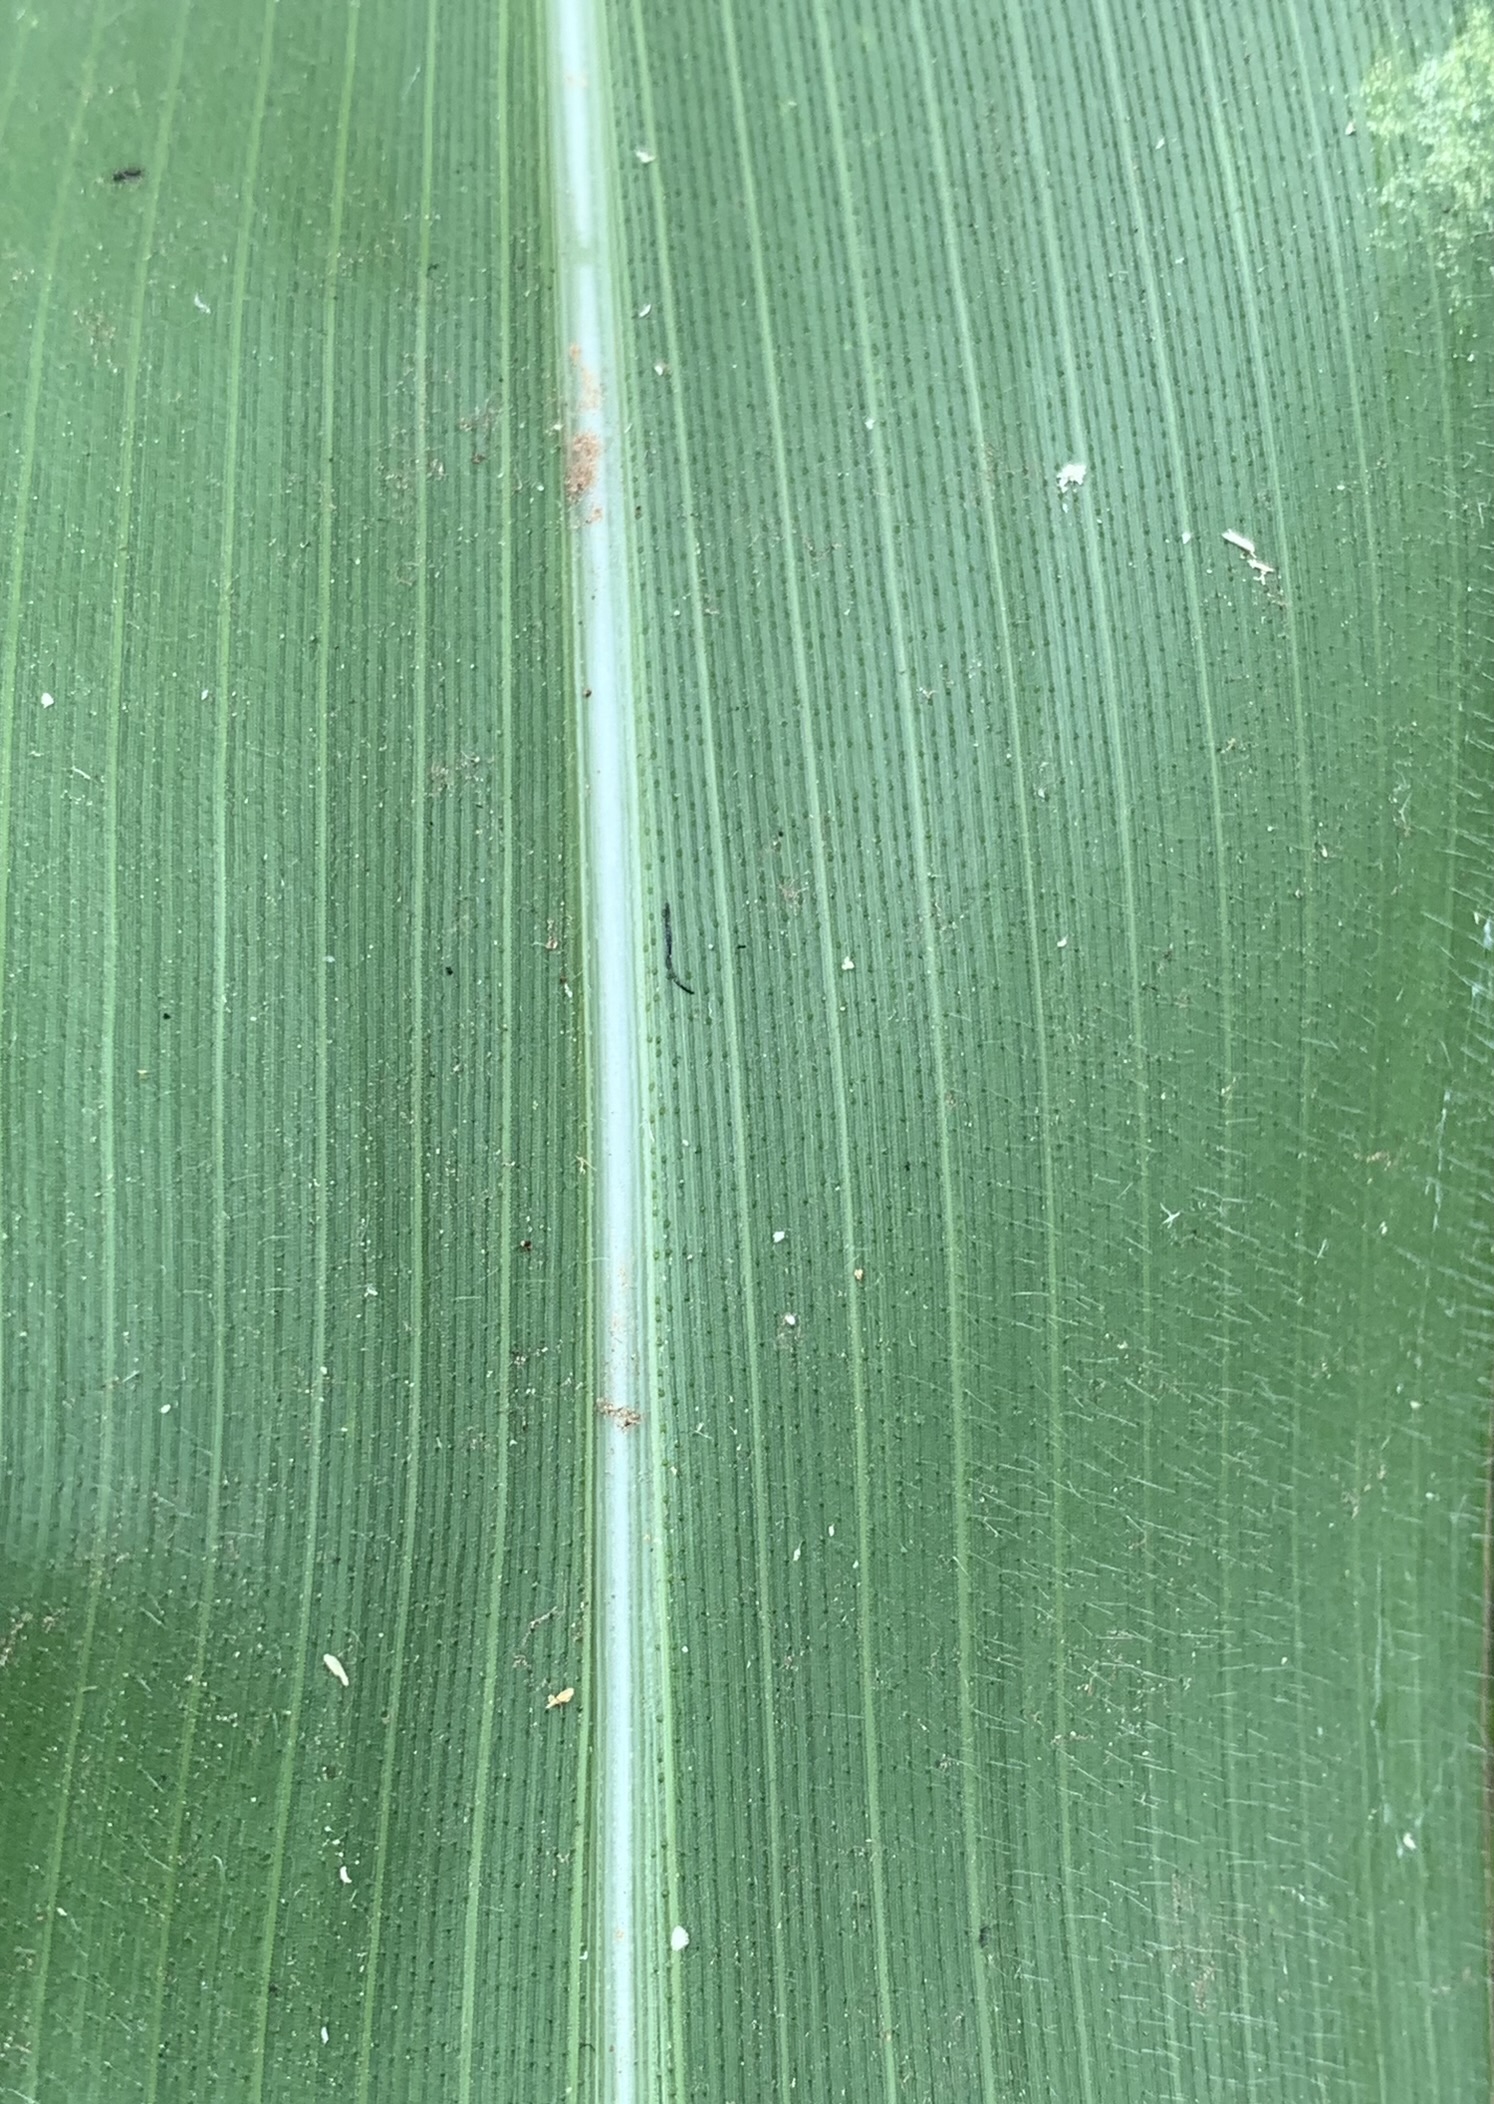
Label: Healthy